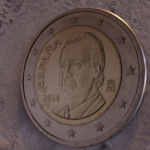
Coin value: 2euro
Country: es
Edition: 2014